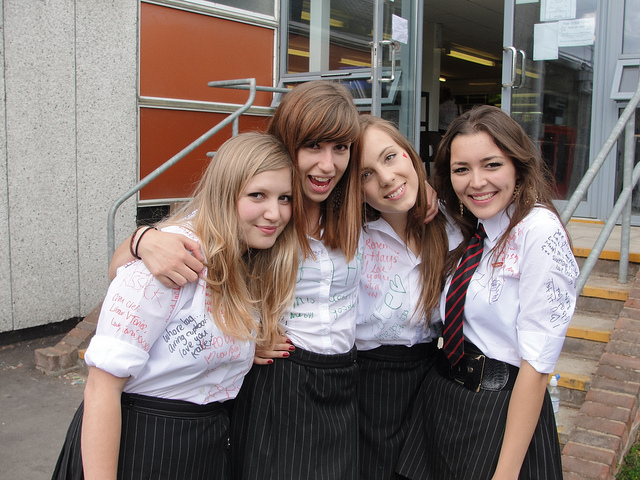
user: Given an image and a question. Answer the question in a short answer. Question: Waitresses or private school girls? Short Answer:
assistant: private school